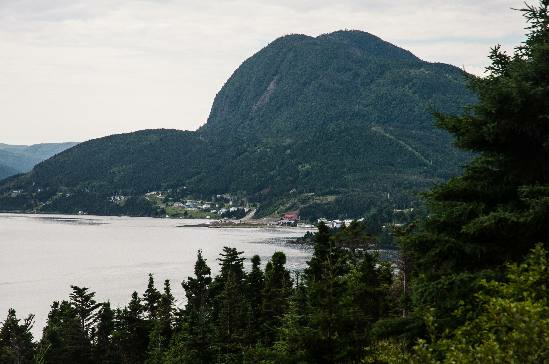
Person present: No